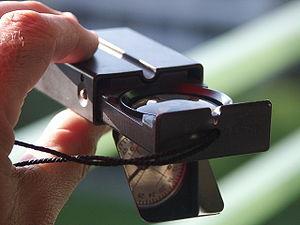
Une boussole est un instrument de navigation constitué d’une aiguille magnétisée qui s’aligne sur le champ magnétique de la Terre. Elle indique ainsi le Nord magnétique, à distinguer du Pôle Nord géographique. La différence entre les deux directions en un lieu donné s’appelle la déclinaison magnétique terrestre. Selon la précision requise, on s'accommode de cette différence ou on utilise un abaque de compensation. Observé depuis la France, les deux directions sont sensiblement identiques.